Shirasaka Station

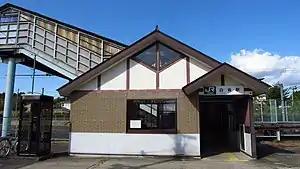
Shirasaka Station in October 2015

is a railway station in the city of Shirakawa, Fukushima Prefecture, Japan, operated by East Japan Railway Company (JR East).